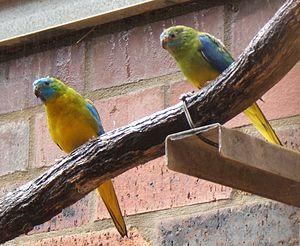
Ceci est une liste des oiseaux endémiques ou quasi-endémiques d'Australie.
La Perruche turquoisine est une espèce d'oiseau appartenant à la famille des Psittacidae et au genre Neophema.